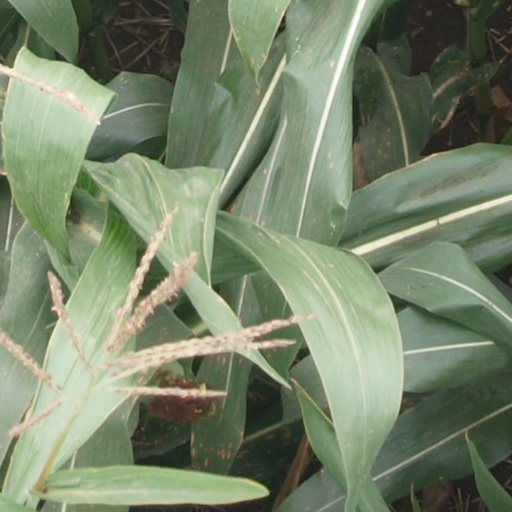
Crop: maize; corn